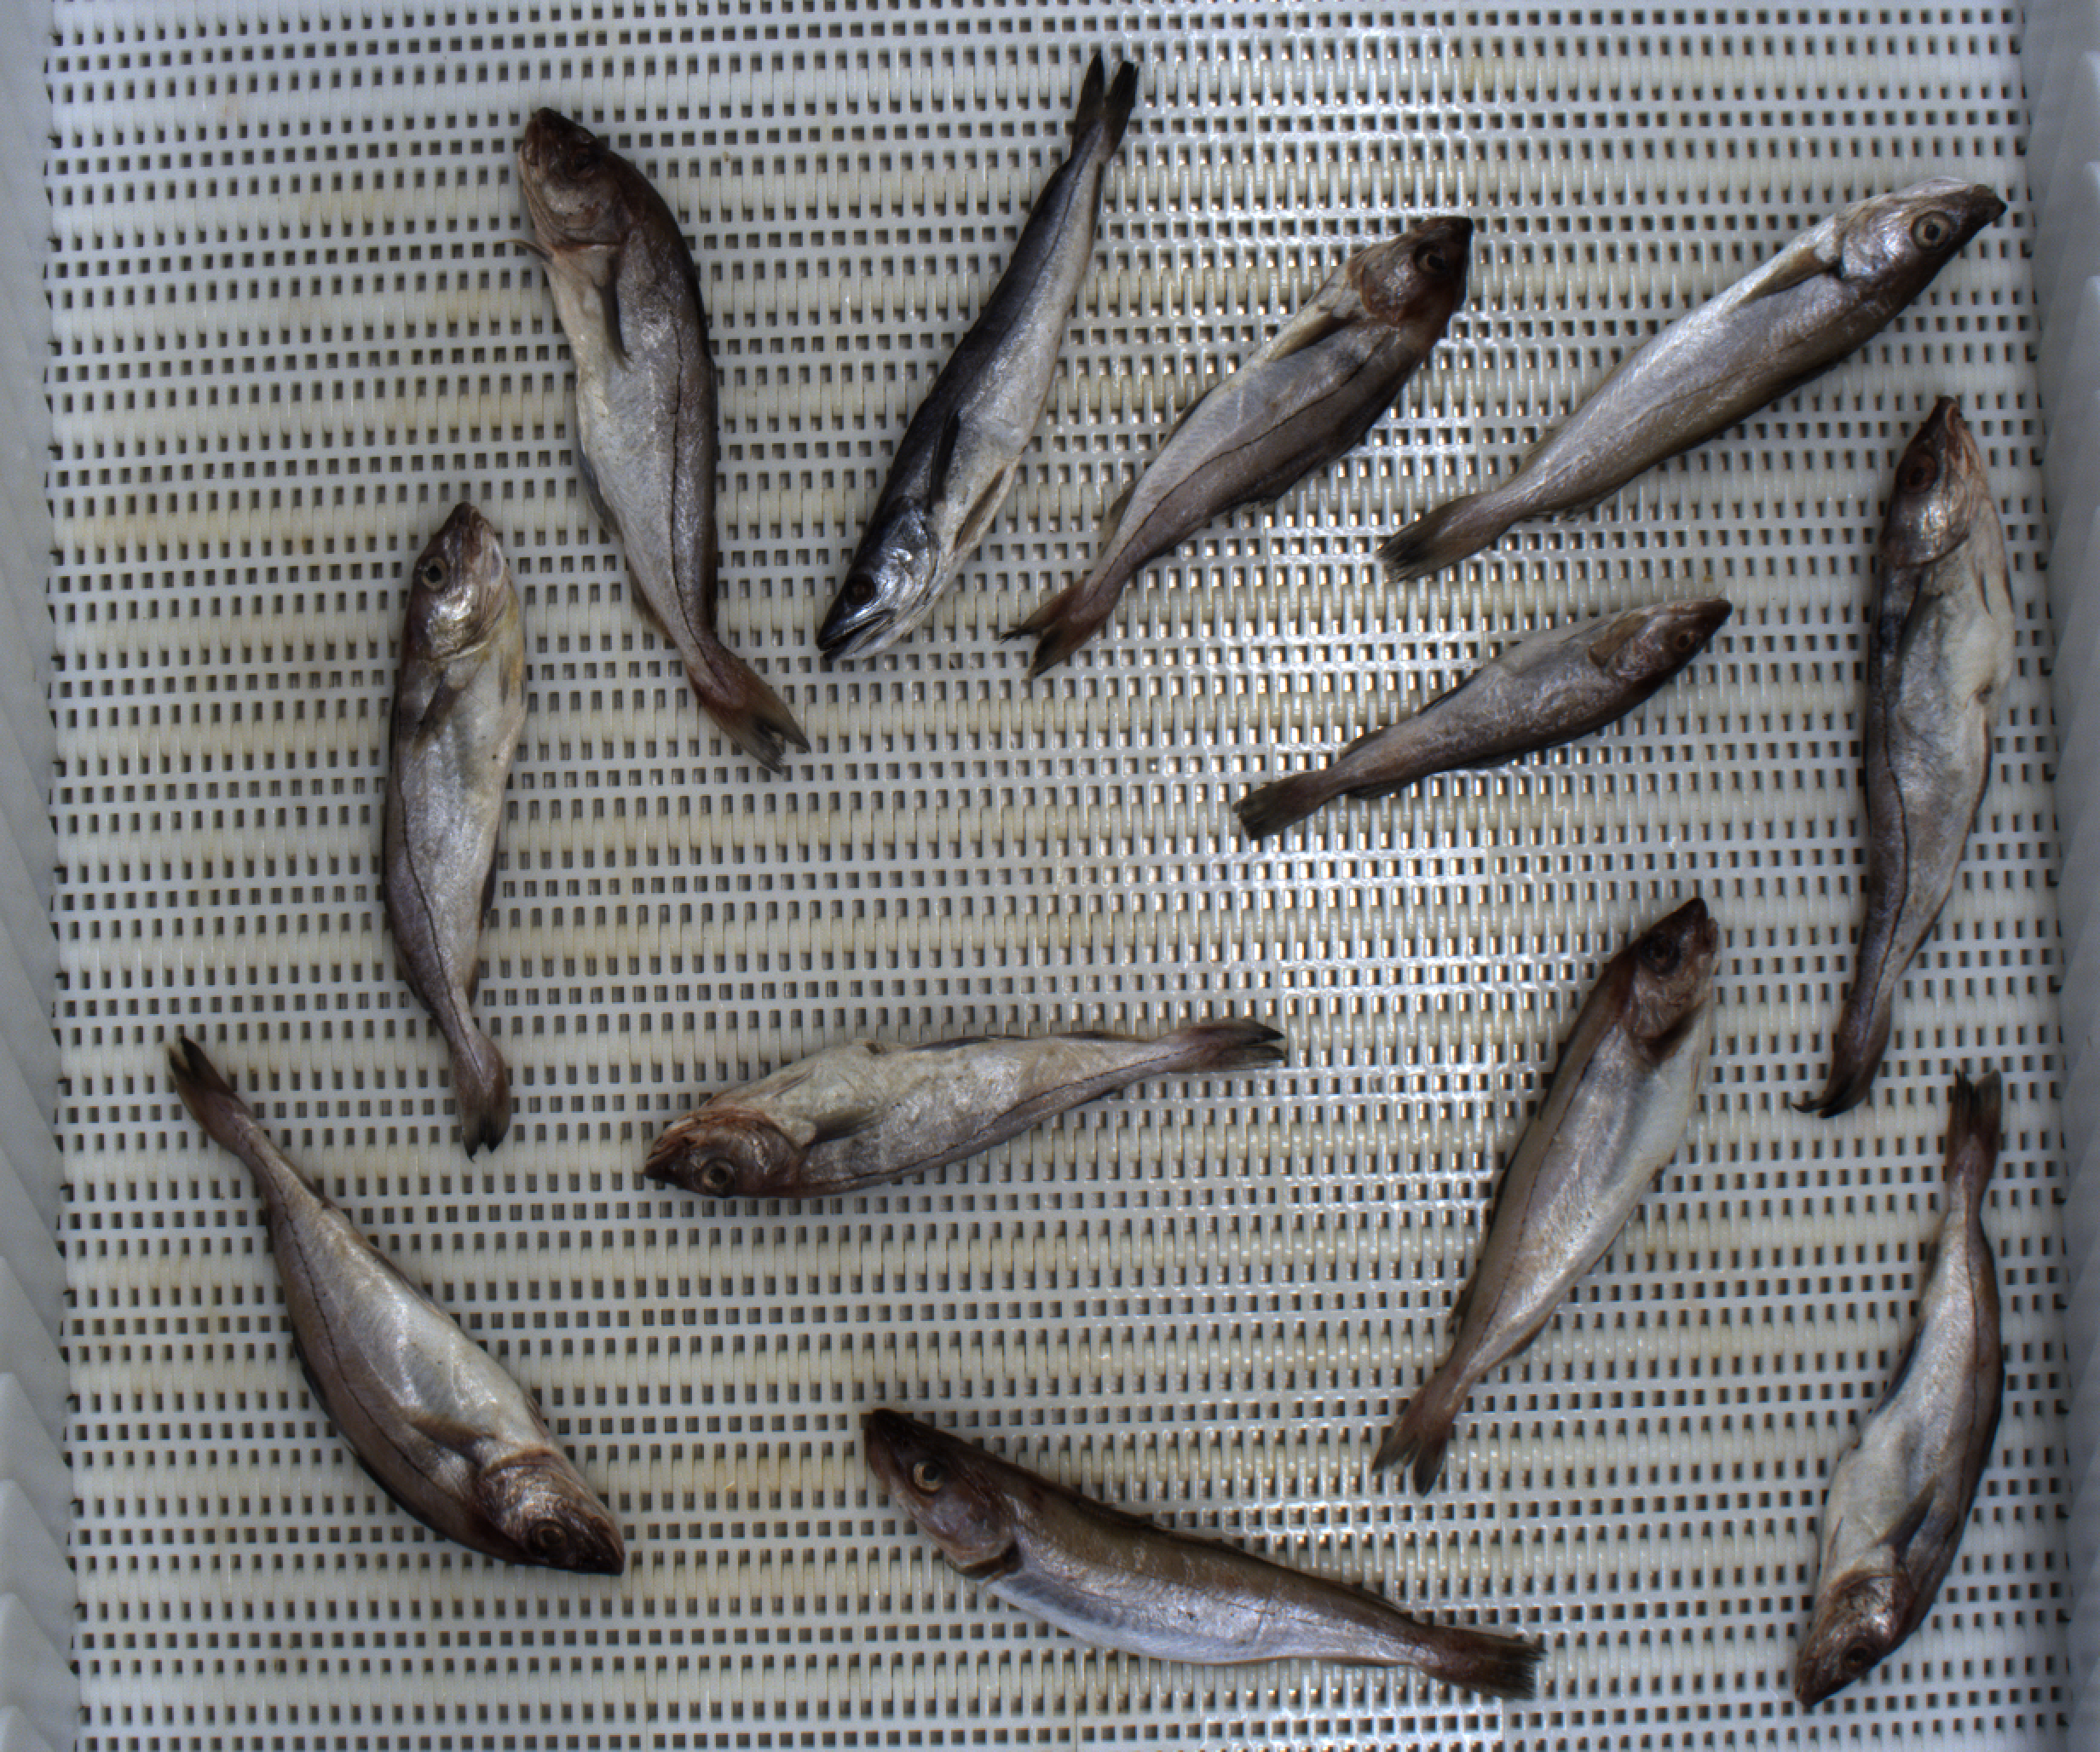
Total fish: 12
Cod: 1
Haddock: 8
Whiting: 2
Hake: 1
Horse mackerel: 0
Saithe: 0
Other: 0